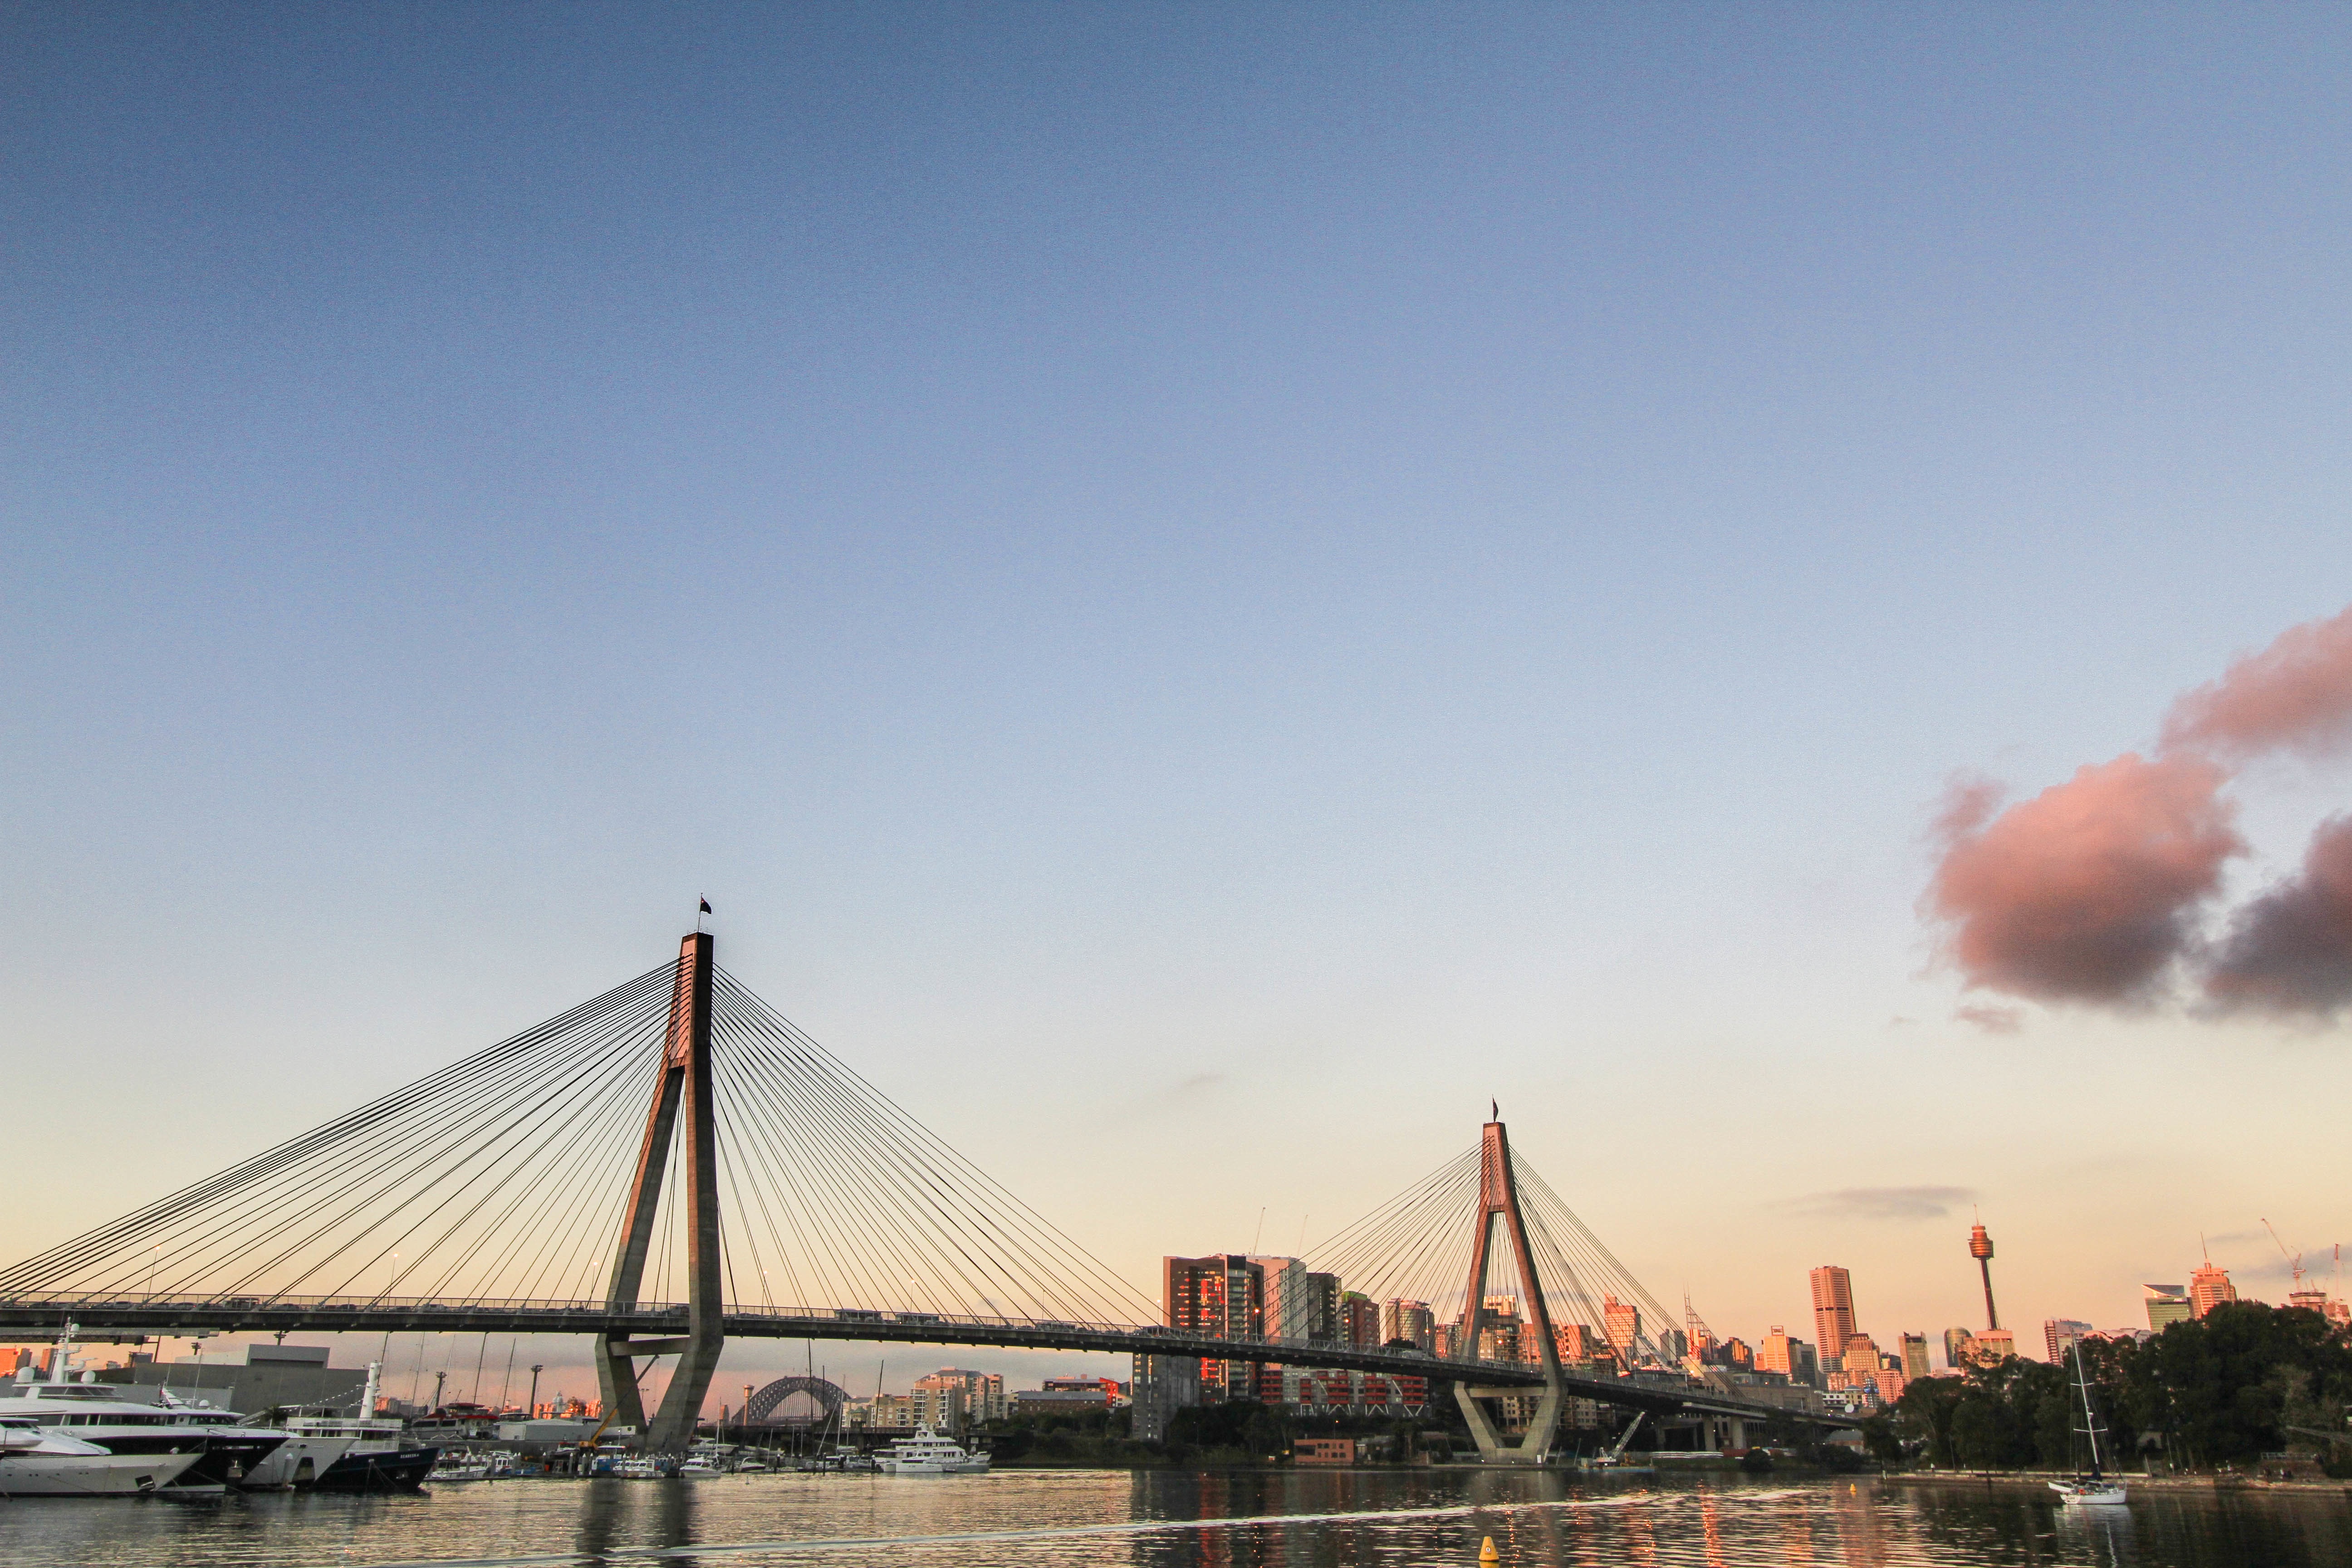
horizon, sky, bridge, skyline, morning, river, monument, cityscape, dusk, evening, landmark, cable stayed bridge, nonbuilding structure